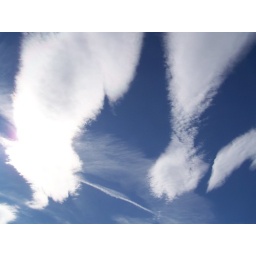
Blue sky and clouds over How Tun Woods.